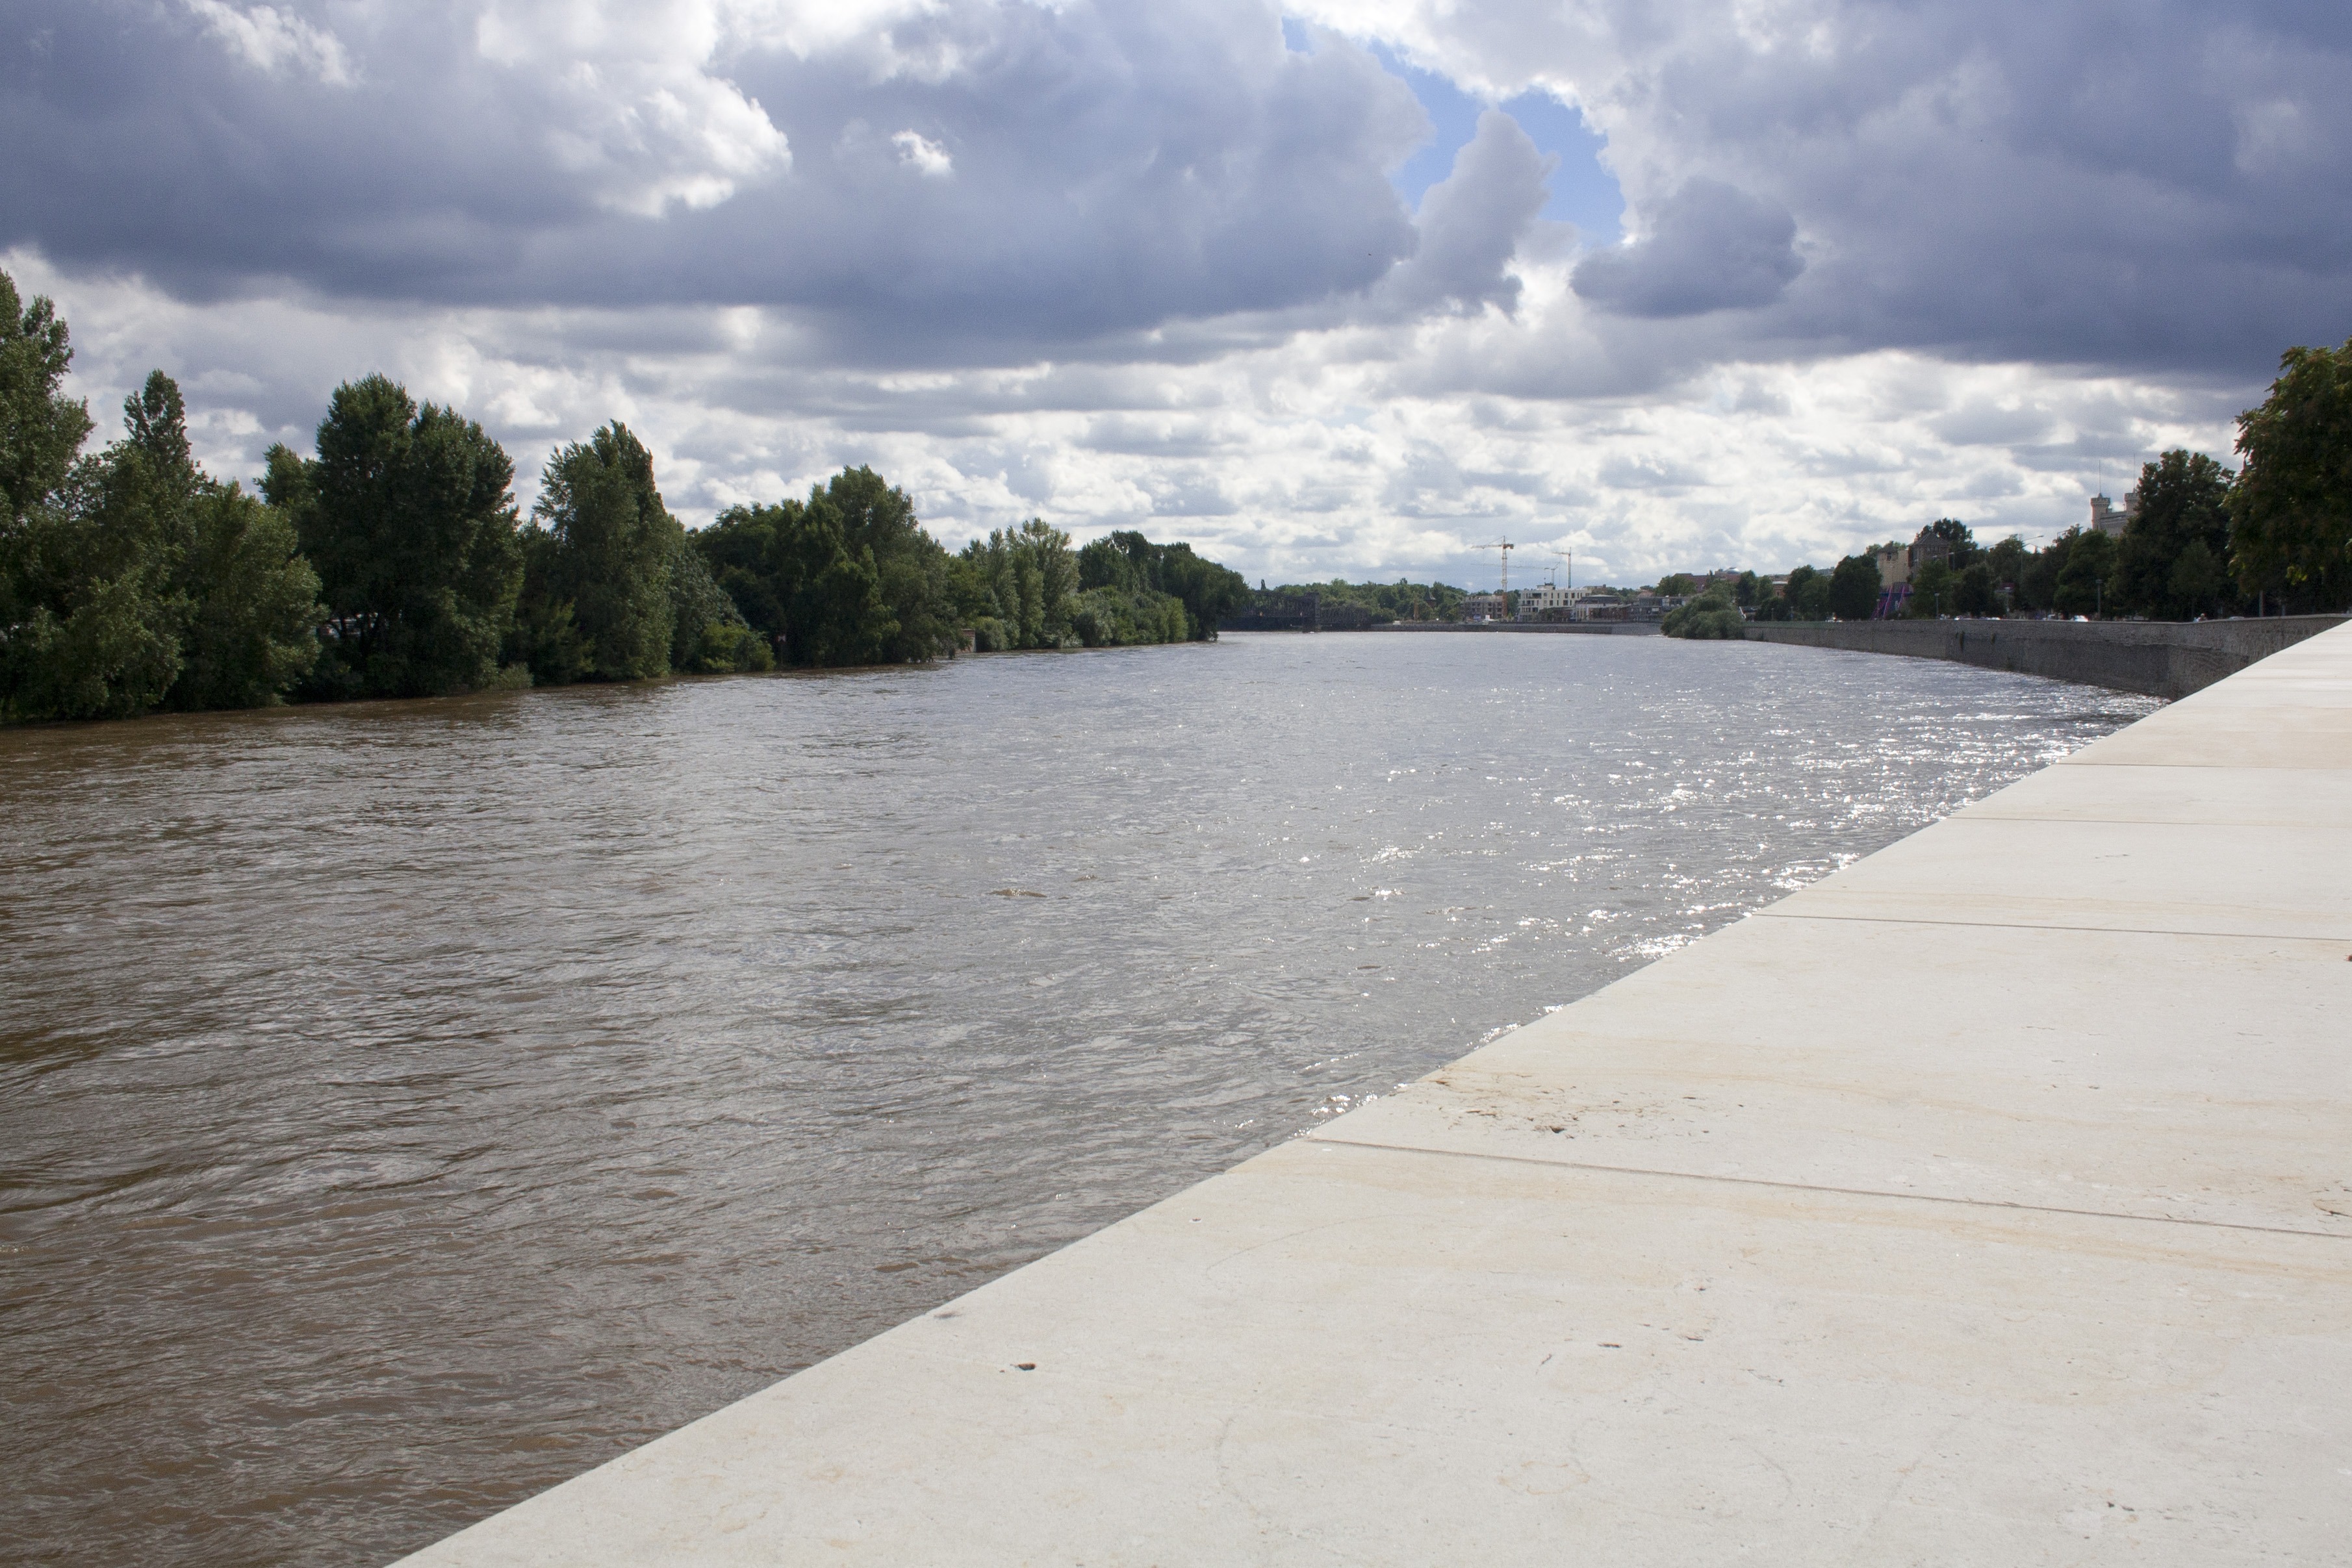
sea, water, shore, lake, river, reservoir, waterway, body of water, loch, elbe, magdeburg